Column South

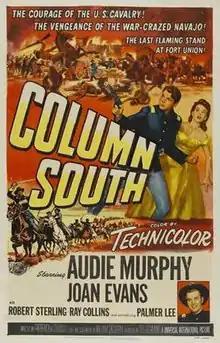
Film poster

Column South is a 1953 American Western film directed by Frederick de Cordova and starring Audie Murphy and Joan Evans.